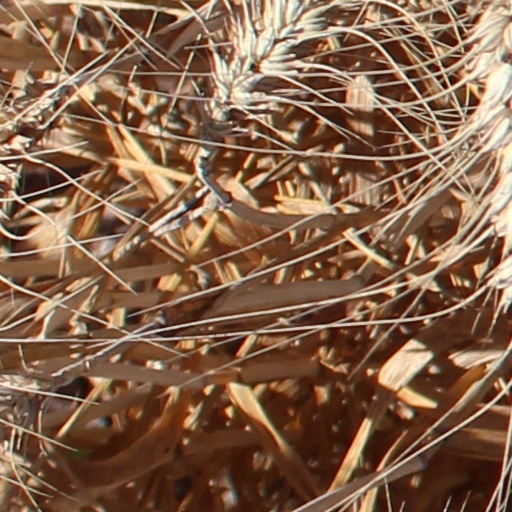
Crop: wheat